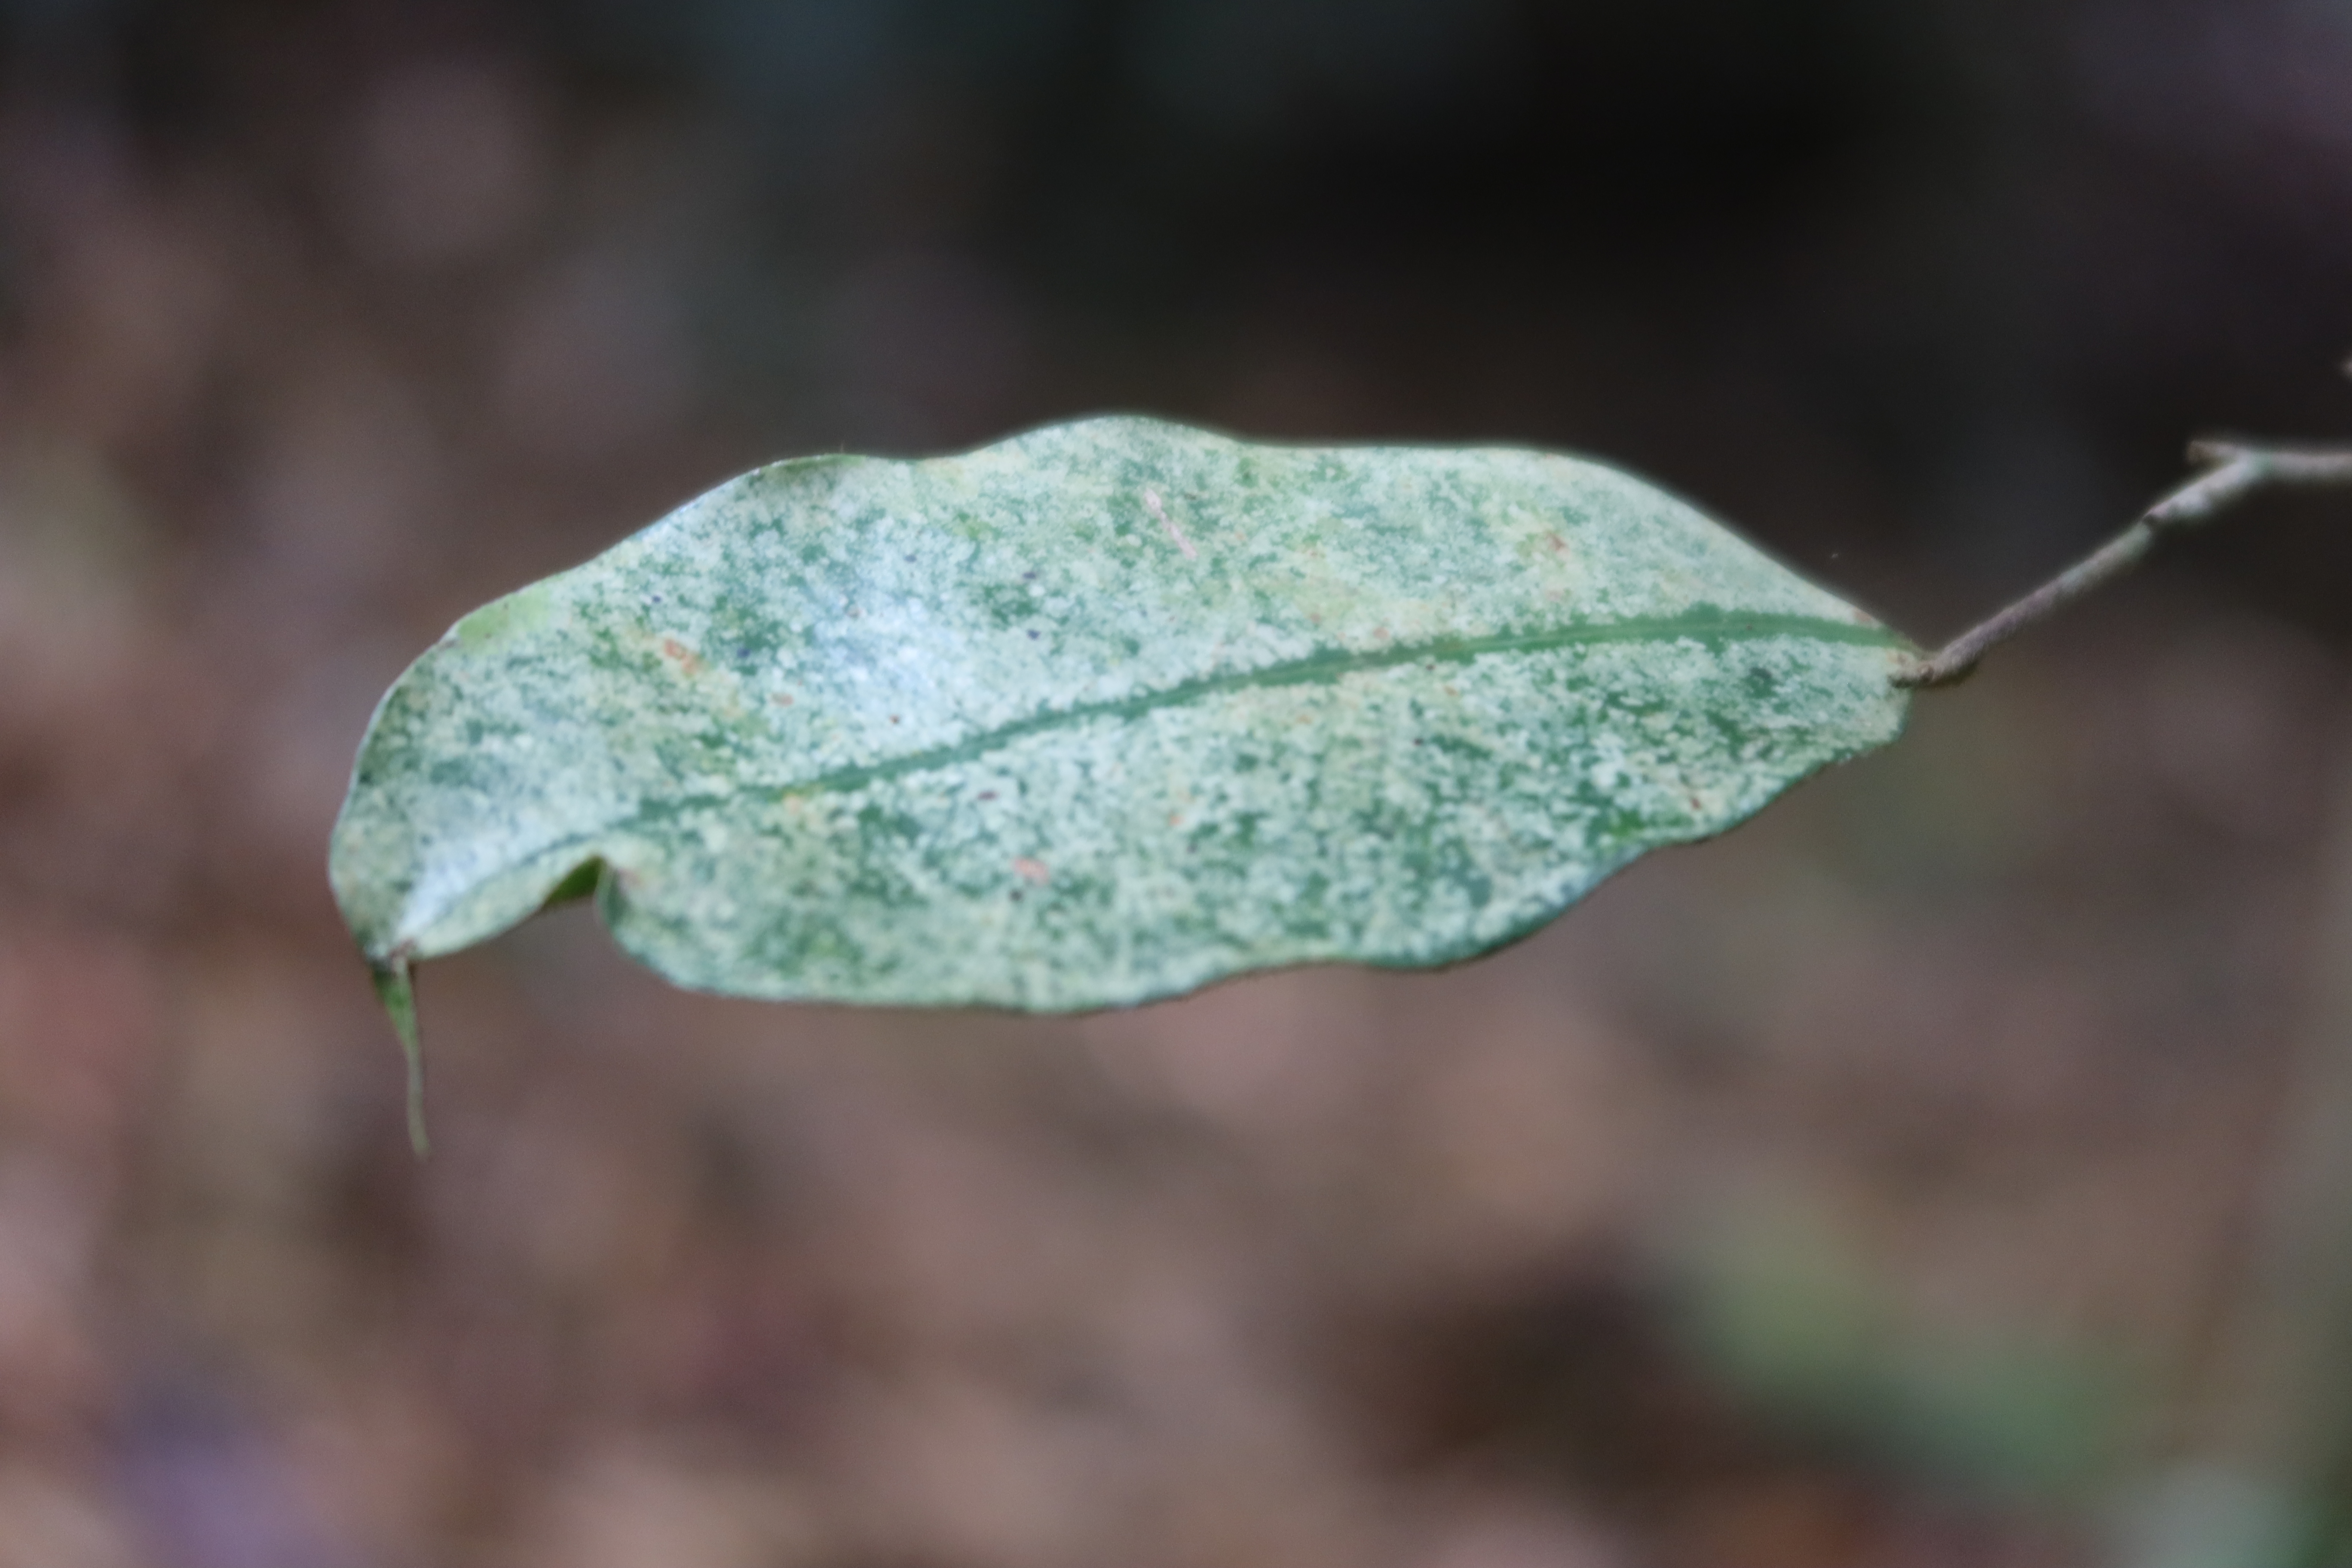
Label: Downy mildew